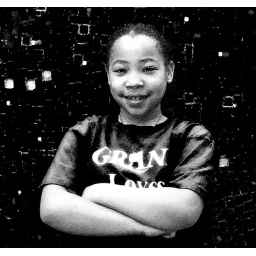
This is a photo of my little girl up against the blue ball that is in one of my other photos.